Byomkesh Bakshi (TV series)

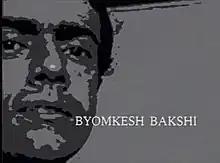
The intro of Byomkesh Bakshi's season 1

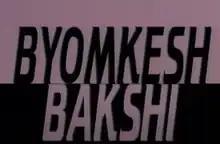
The intro of Byomkesh Bakshi's season 2

Byomkesh Bakshi is a Hindi television series based on the fictional detective Byomkesh Bakshi character created by Sharadindu Bandyopadhyay. The series stars Rajit Kapur and K. K. Raina as Byomkesh Bakshi and Ajit Kumar Banerjee respectively. It features music and background score from Ananda Shankar. Upon release it became critically acclaimed. It was re-telecast on DD National in 2020 during the lockdown of 21 days due to coronavirus.